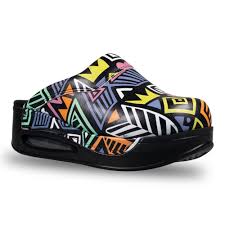
Label: Clog